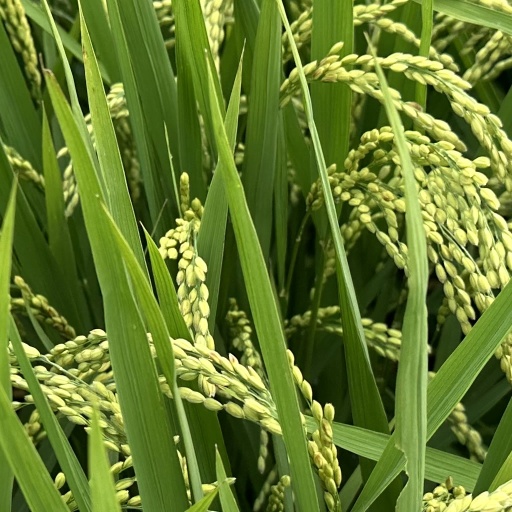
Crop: rice